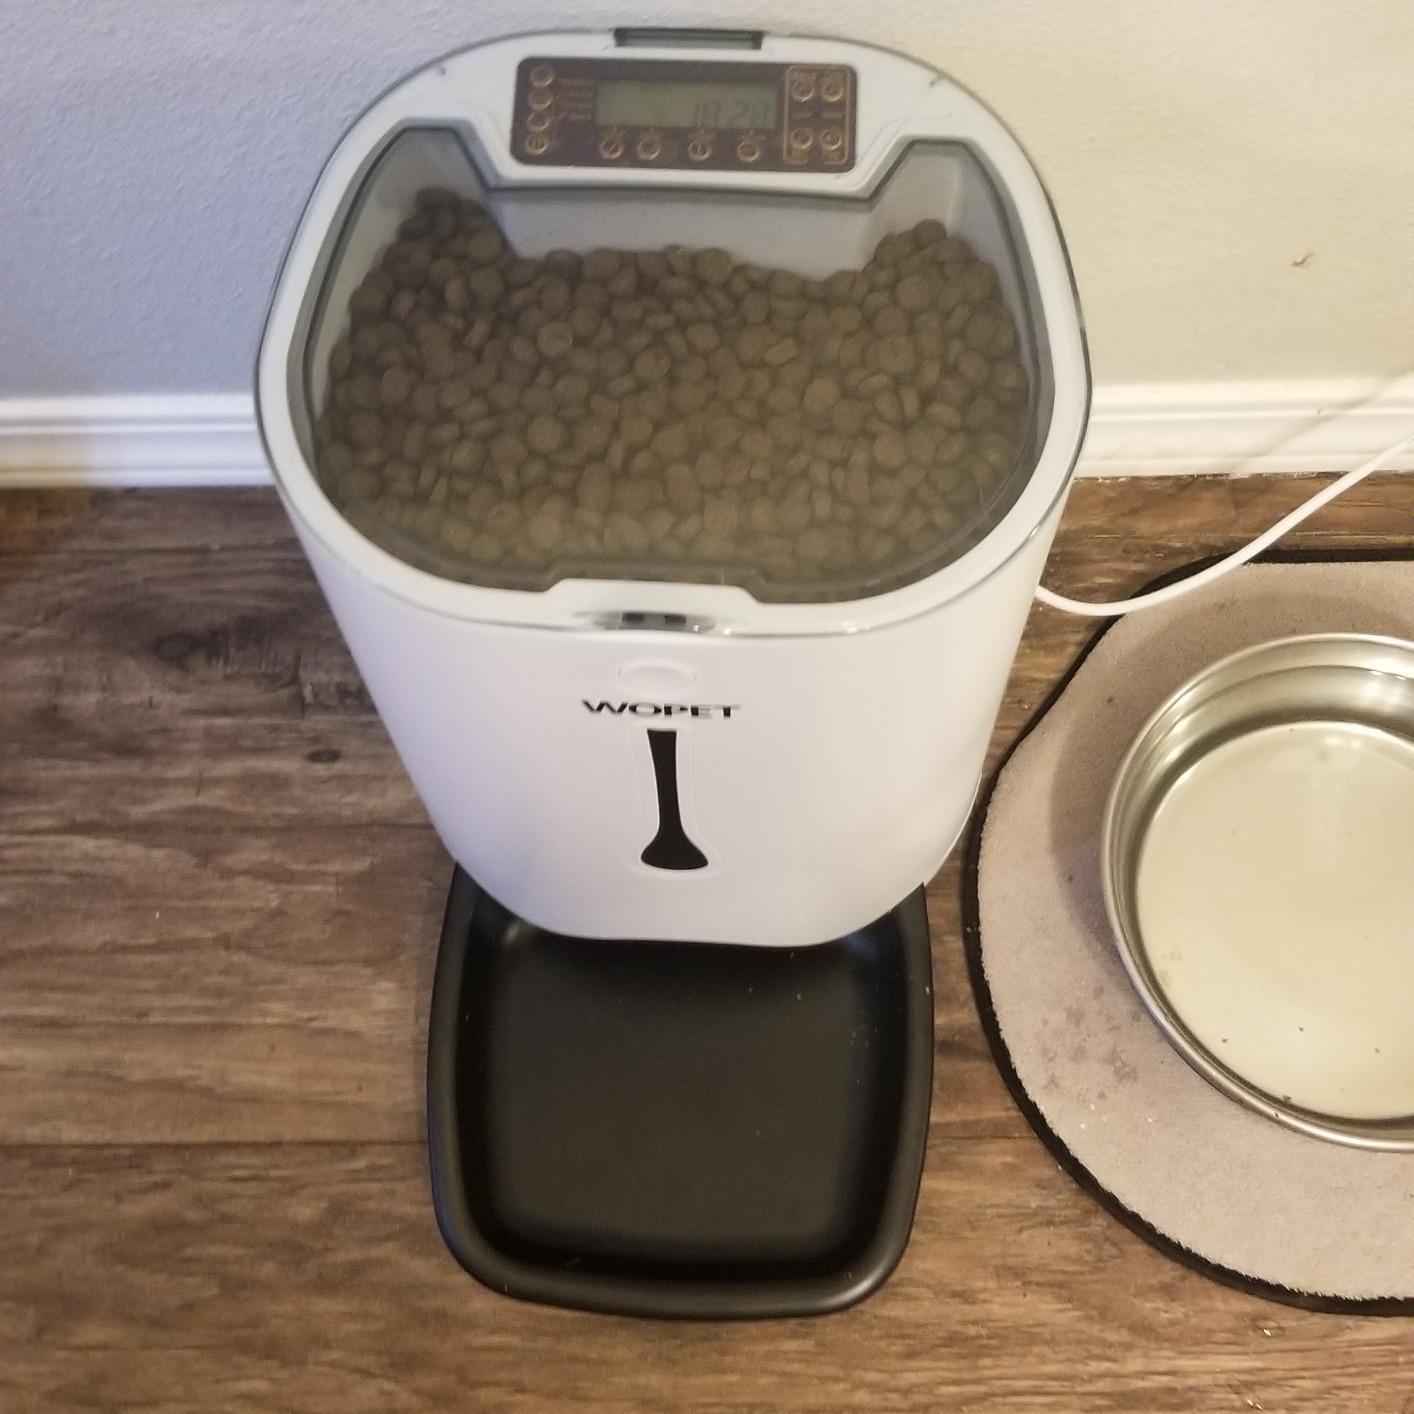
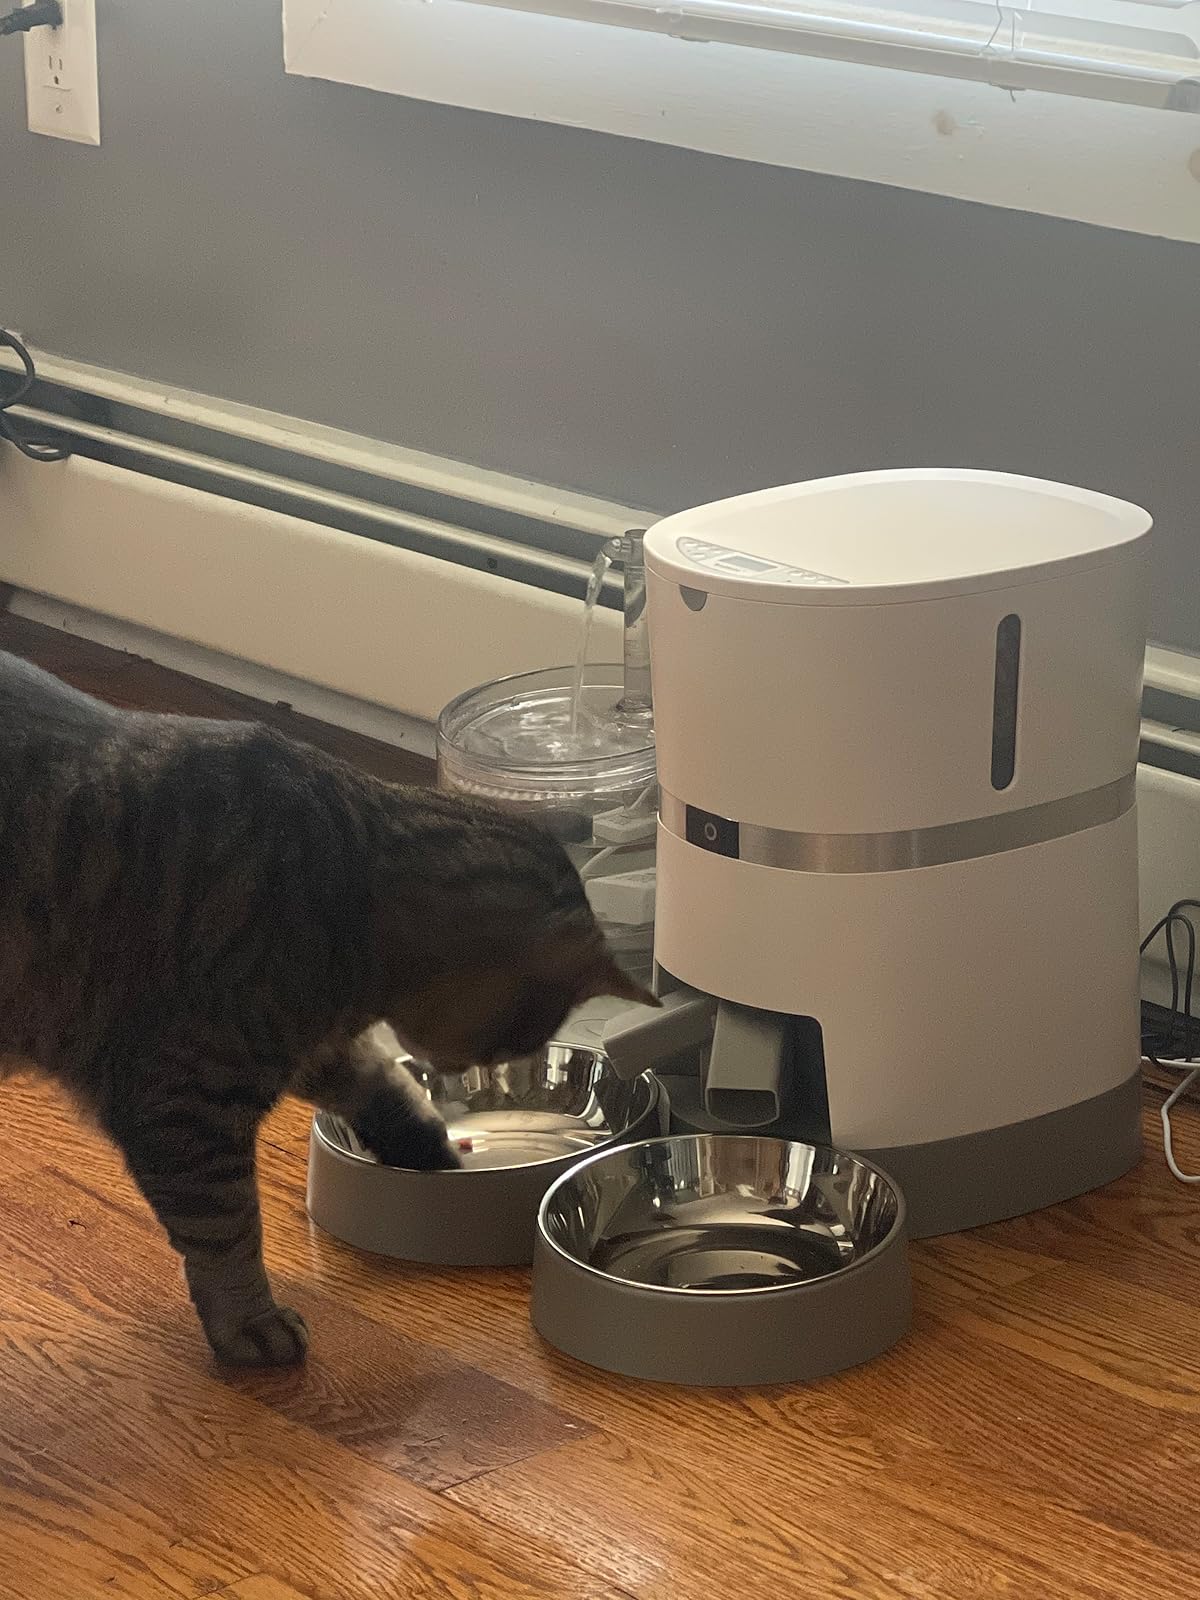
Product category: items_feeder
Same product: no